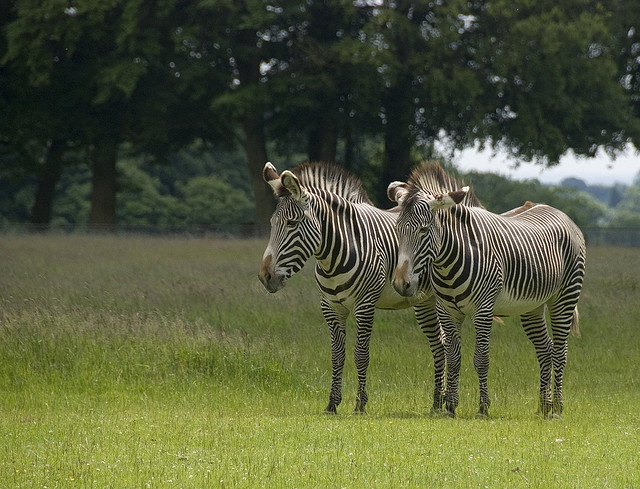
Two zebras standing side by side in the grass.
A couple of zebra on the side of the street.
A couple of zebra's looking down in a field of grass.
Two zebra standing out in a field of grass.
Two zebras standing in a meadow on a sunny day.